Sydney Place, Bath

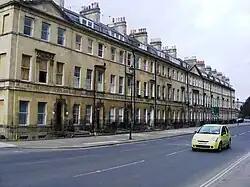

Sydney Place in the Bathwick area of Bath, Somerset, England was built around 1800. Many of the properties are listed buildings.